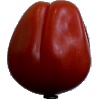
Label: tomato_heart